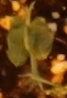
Label: Field Pea